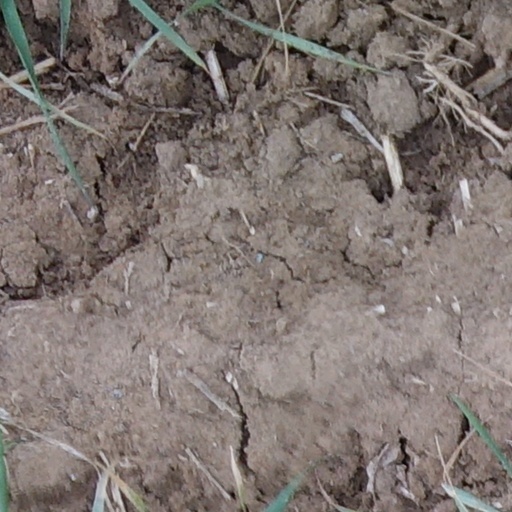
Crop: wheat